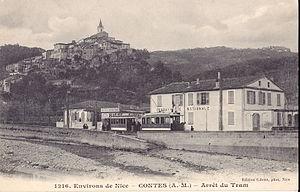
Carte postale ancienne éditée par Giletta à Nice, collection Environs de Nice, n°
Le Tramway de Nice et du Littoral était un réseau de tramway qui a desservi Nice et les communes du département des Alpes-Maritimes entre 1878 et 1953.
Contes est une commune française située dans le département des Alpes-Maritimes, en région Provence-Alpes-Côte d'Azur. Ses habitants sont appelés les Contois.